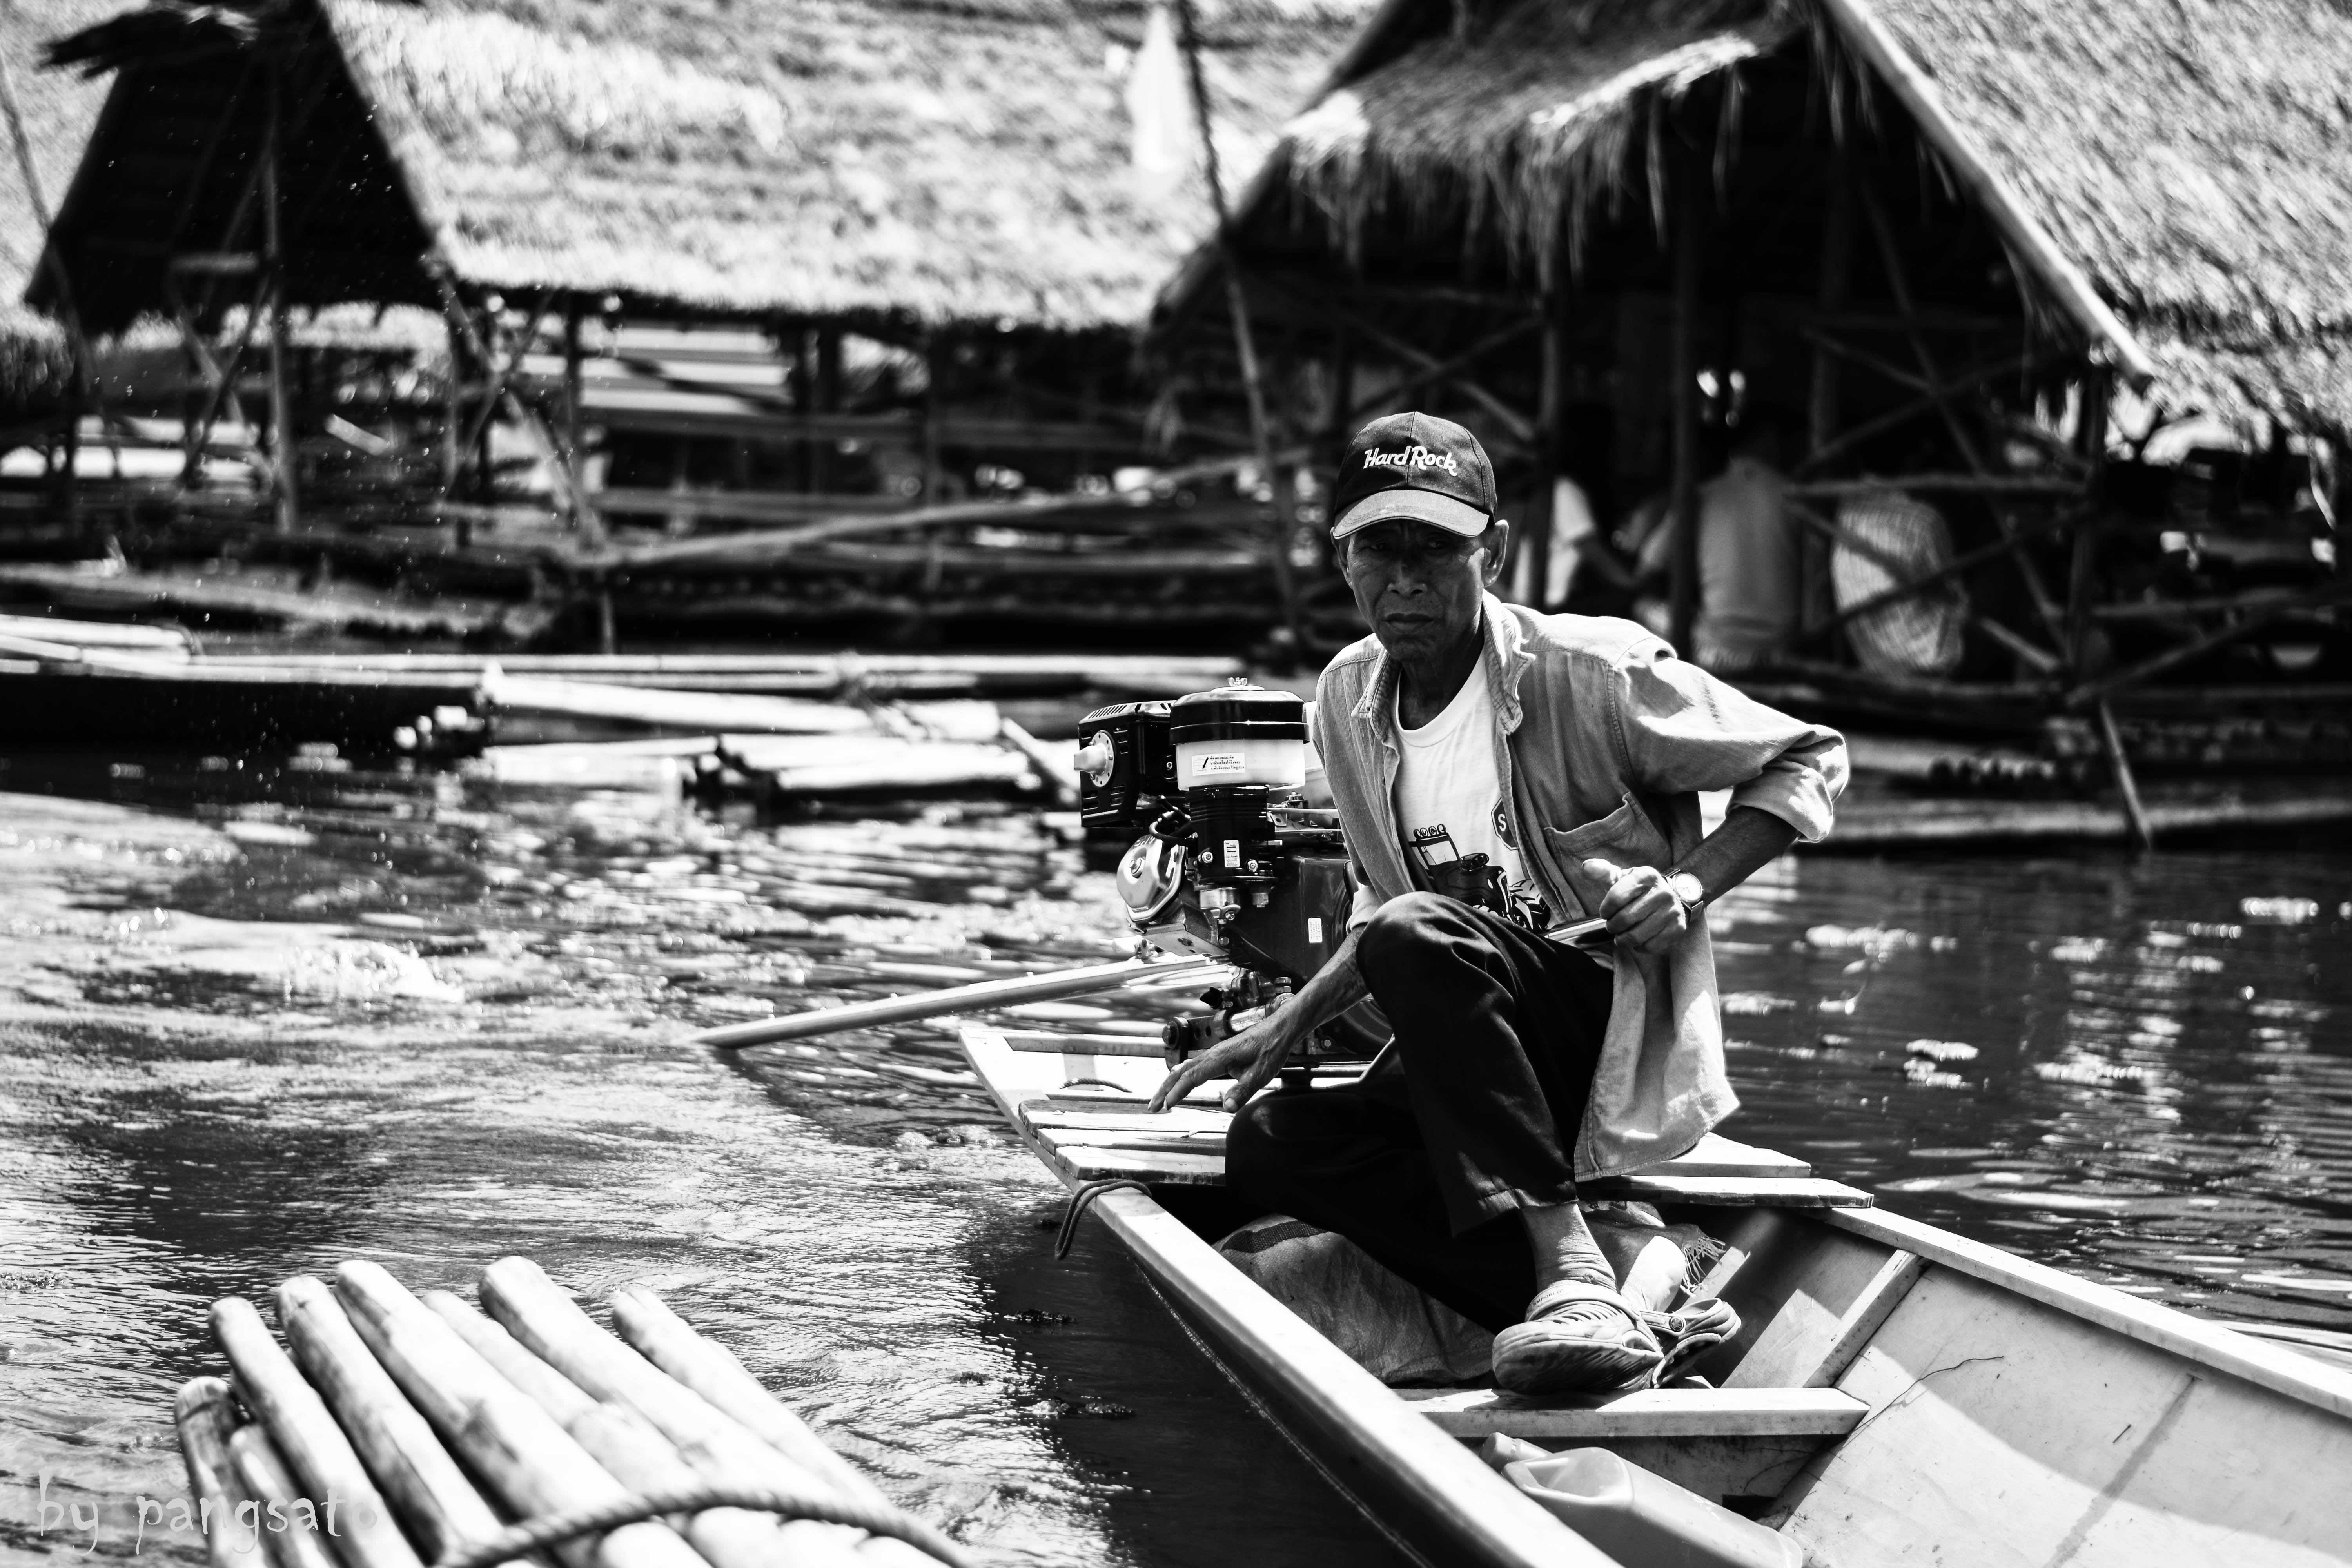
black and white, boat, vehicle, monochrome, determination, boating, gondola, patience, monochrome photography, watercraft rowing, whether you hunt